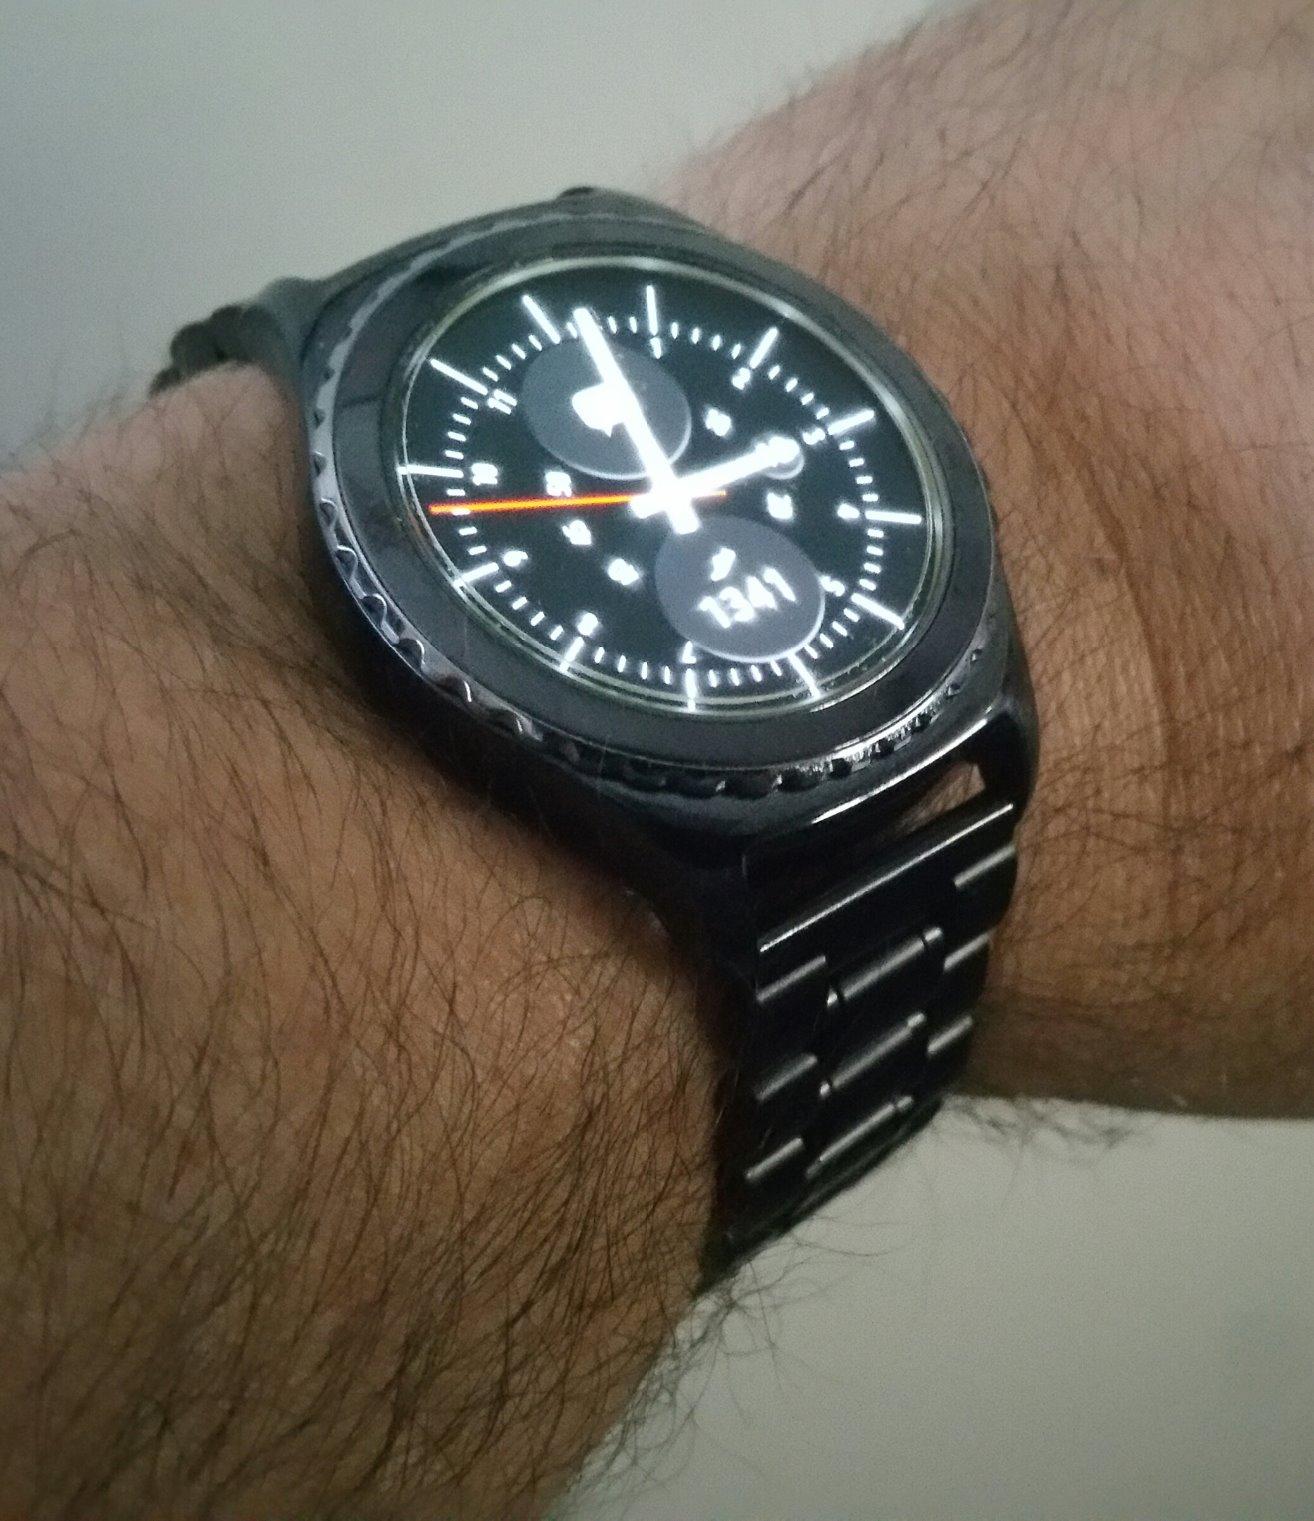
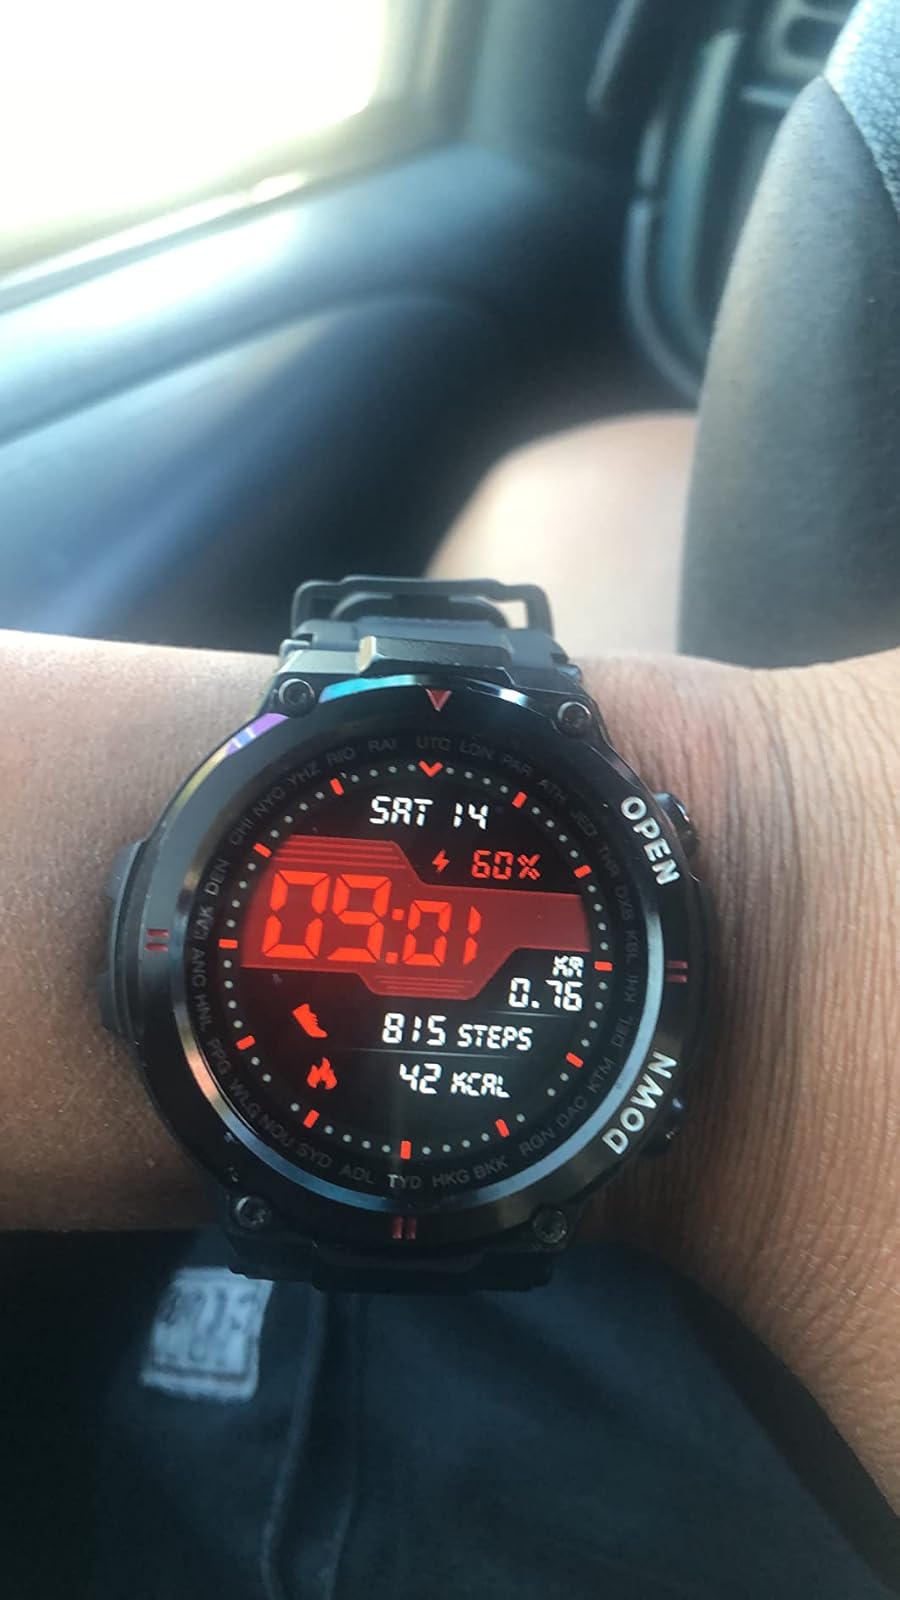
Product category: smartwatch
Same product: no